Karol Olgierd Borchardt

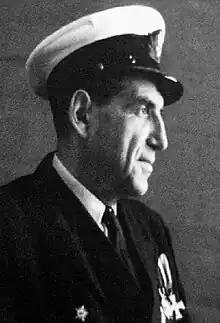

Karol Olgierd Borchardt (25 March 1905 – 20 May 1986) was a Polish writer and a captain in the Polish Merchant Navy. He was twice awarded the Polish Cross of Valor for heroism and survived the sinking of both the m/v "Piłsudski" and the m/v "Chrobry" during the Second World War. He wrote maritime-themed short stories and worked in the Polish merchant marine service before and during the Second World War.